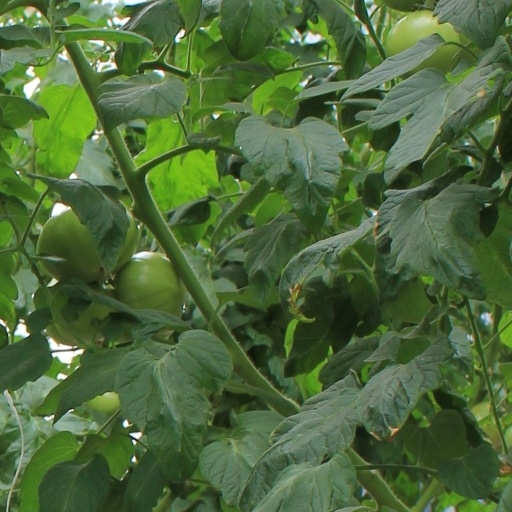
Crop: tomato